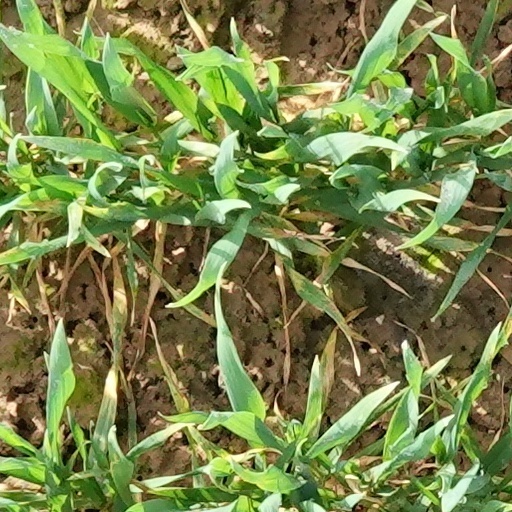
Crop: wheat